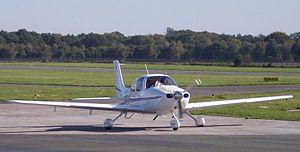
La voilure est la surface assurant la portance d'un aérodyne par déflexion d'une masse d'air, due à son mouvement. Dans le cas d'un appareil « à voilure fixe » il s'agit de l'aile, par opposition à un appareil à voilure tournante, où il s'agit d'un rotor.